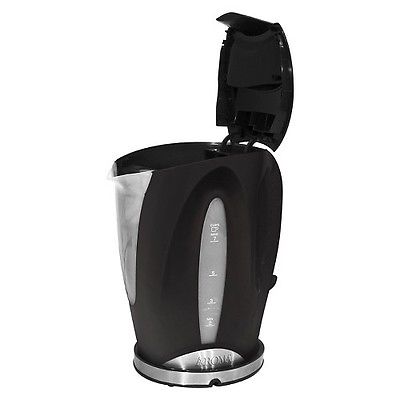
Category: kettle